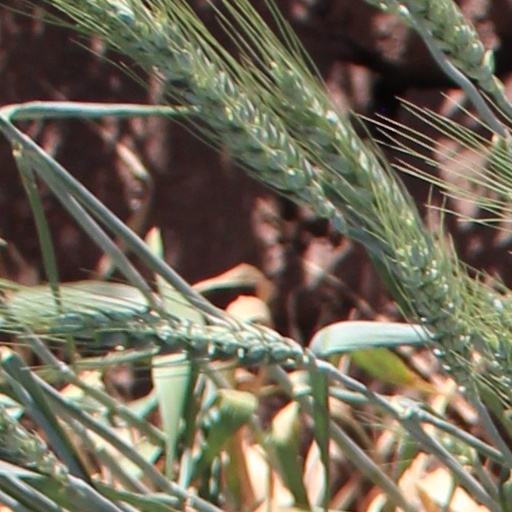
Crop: wheat